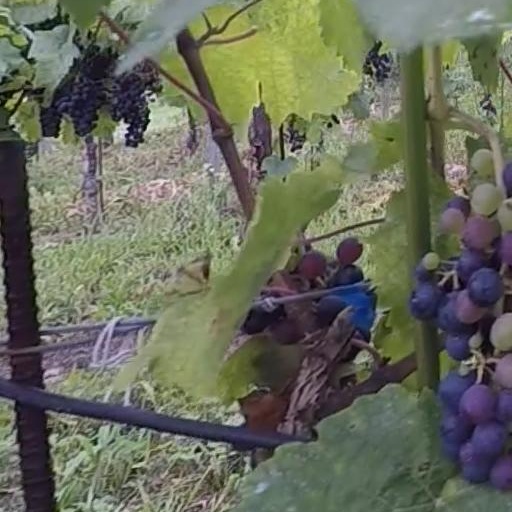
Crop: grape